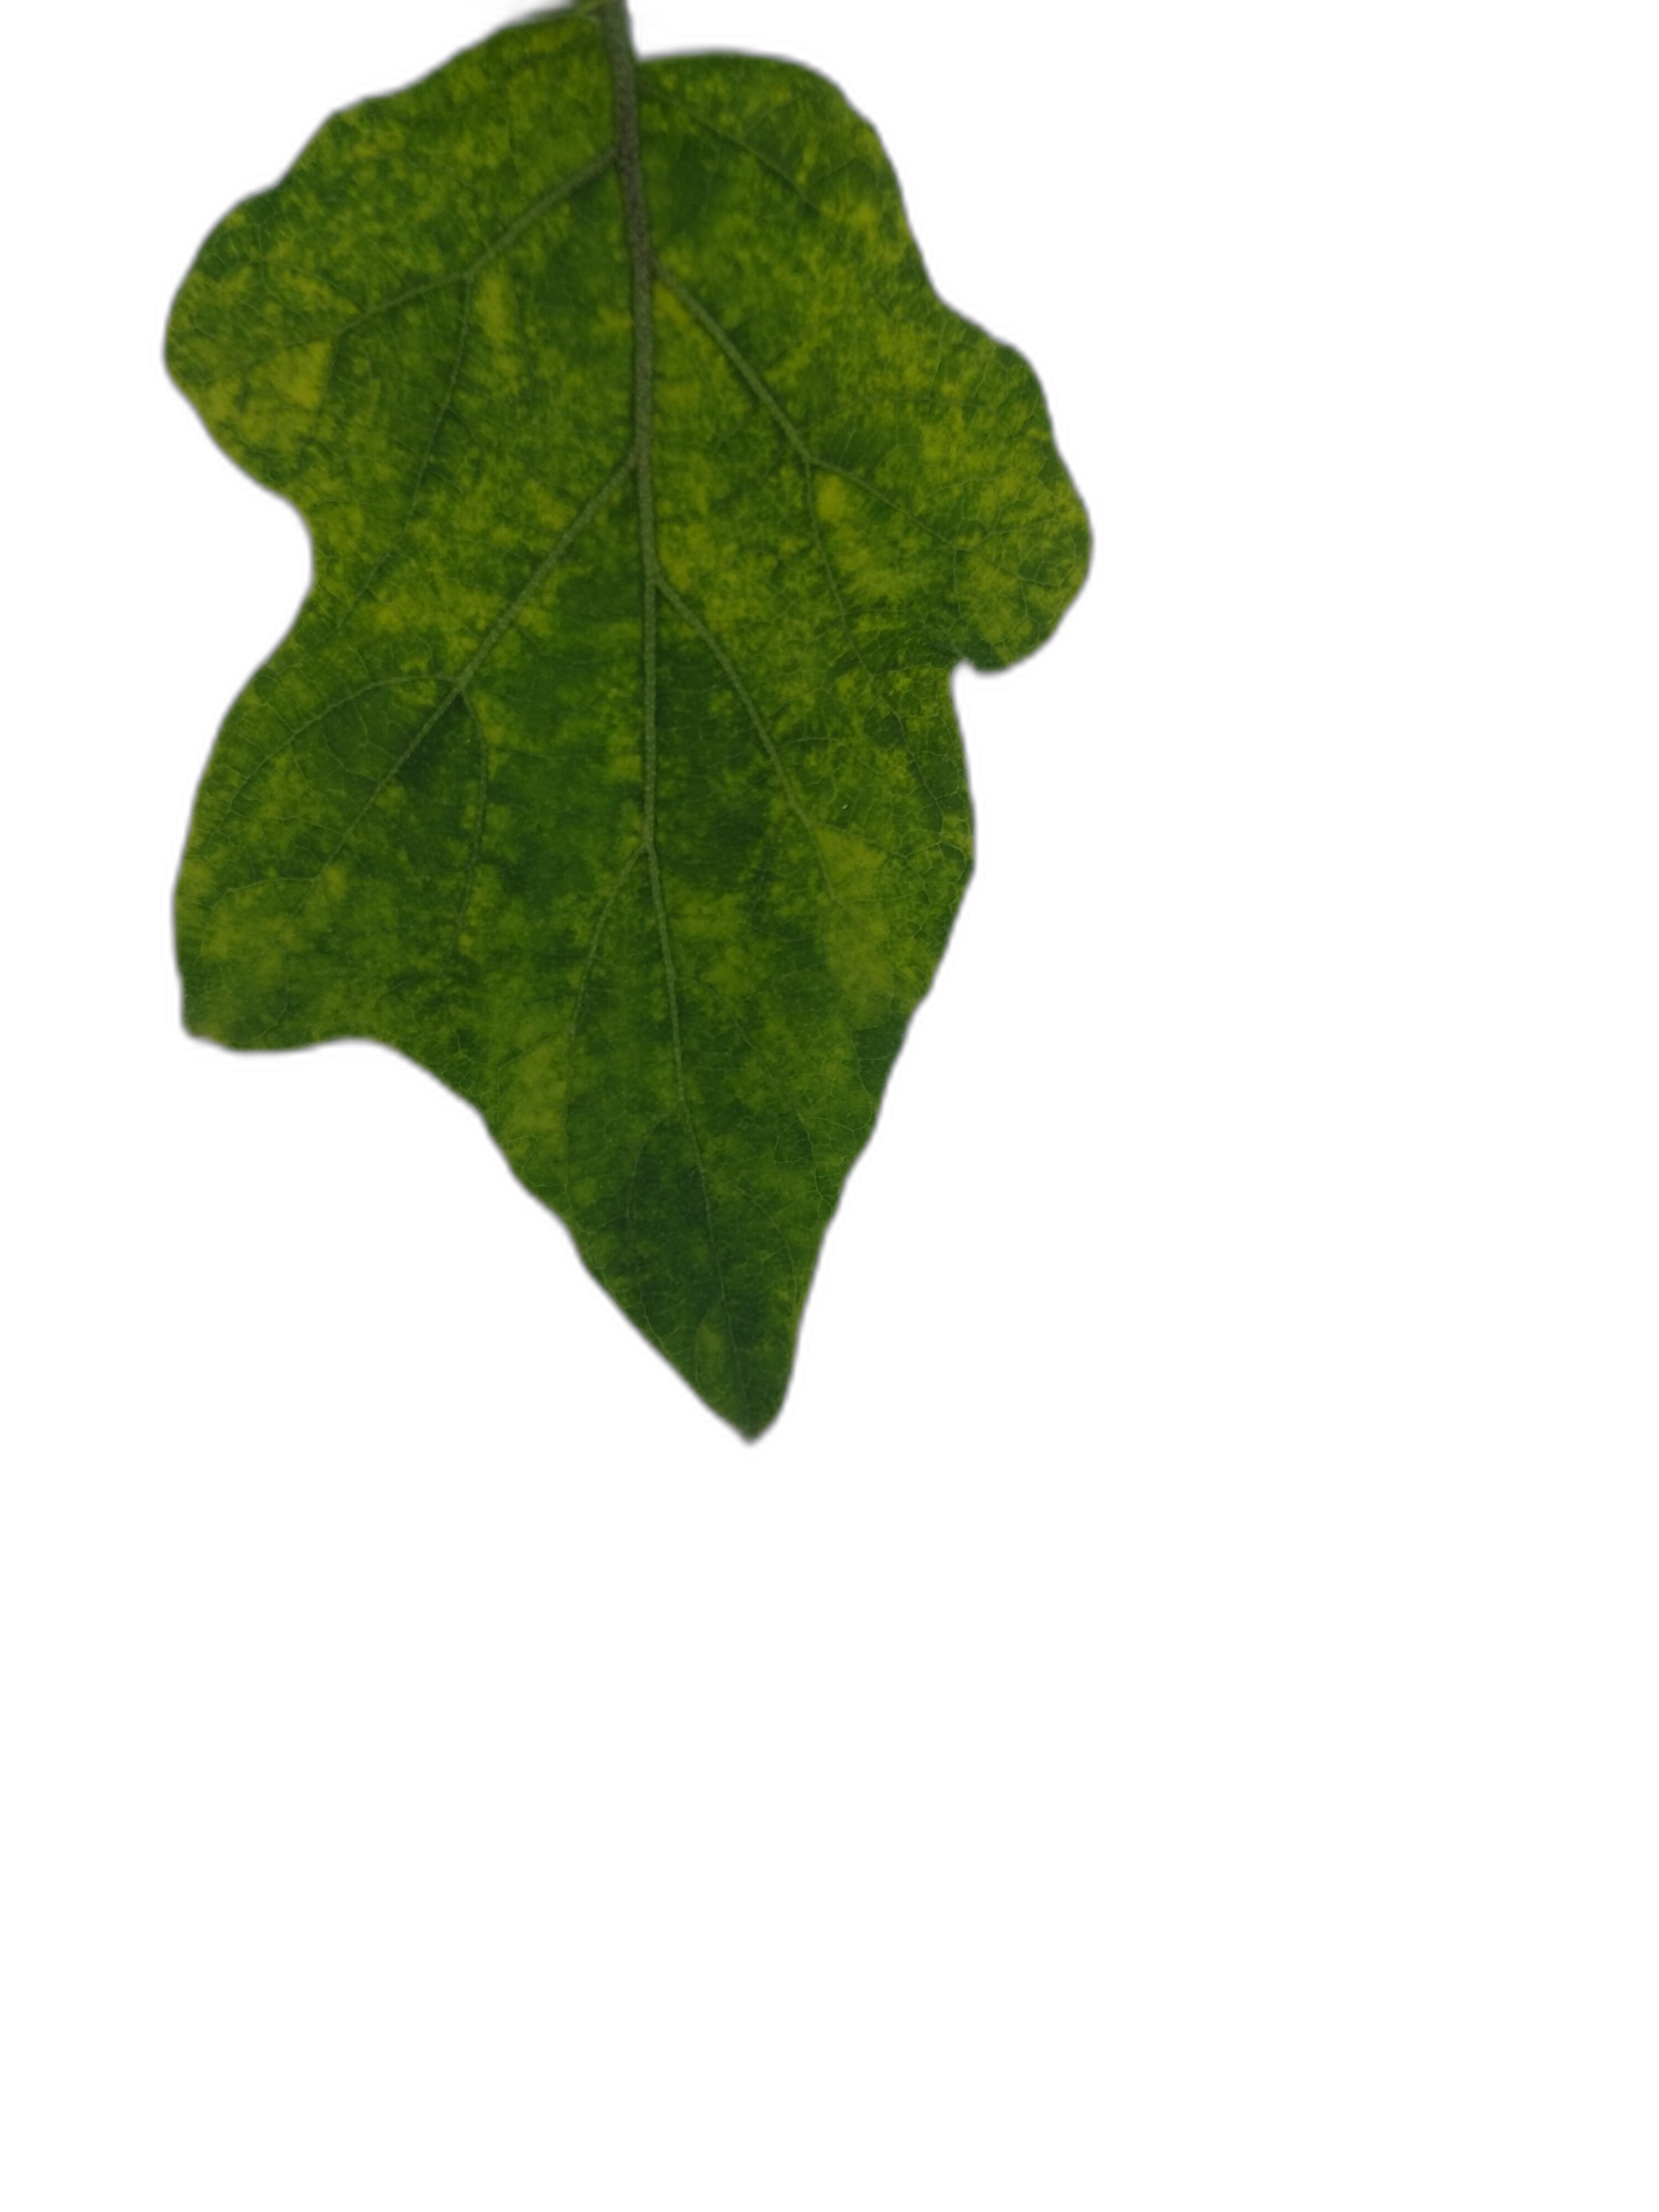
Label: Mosaic Virus Disease